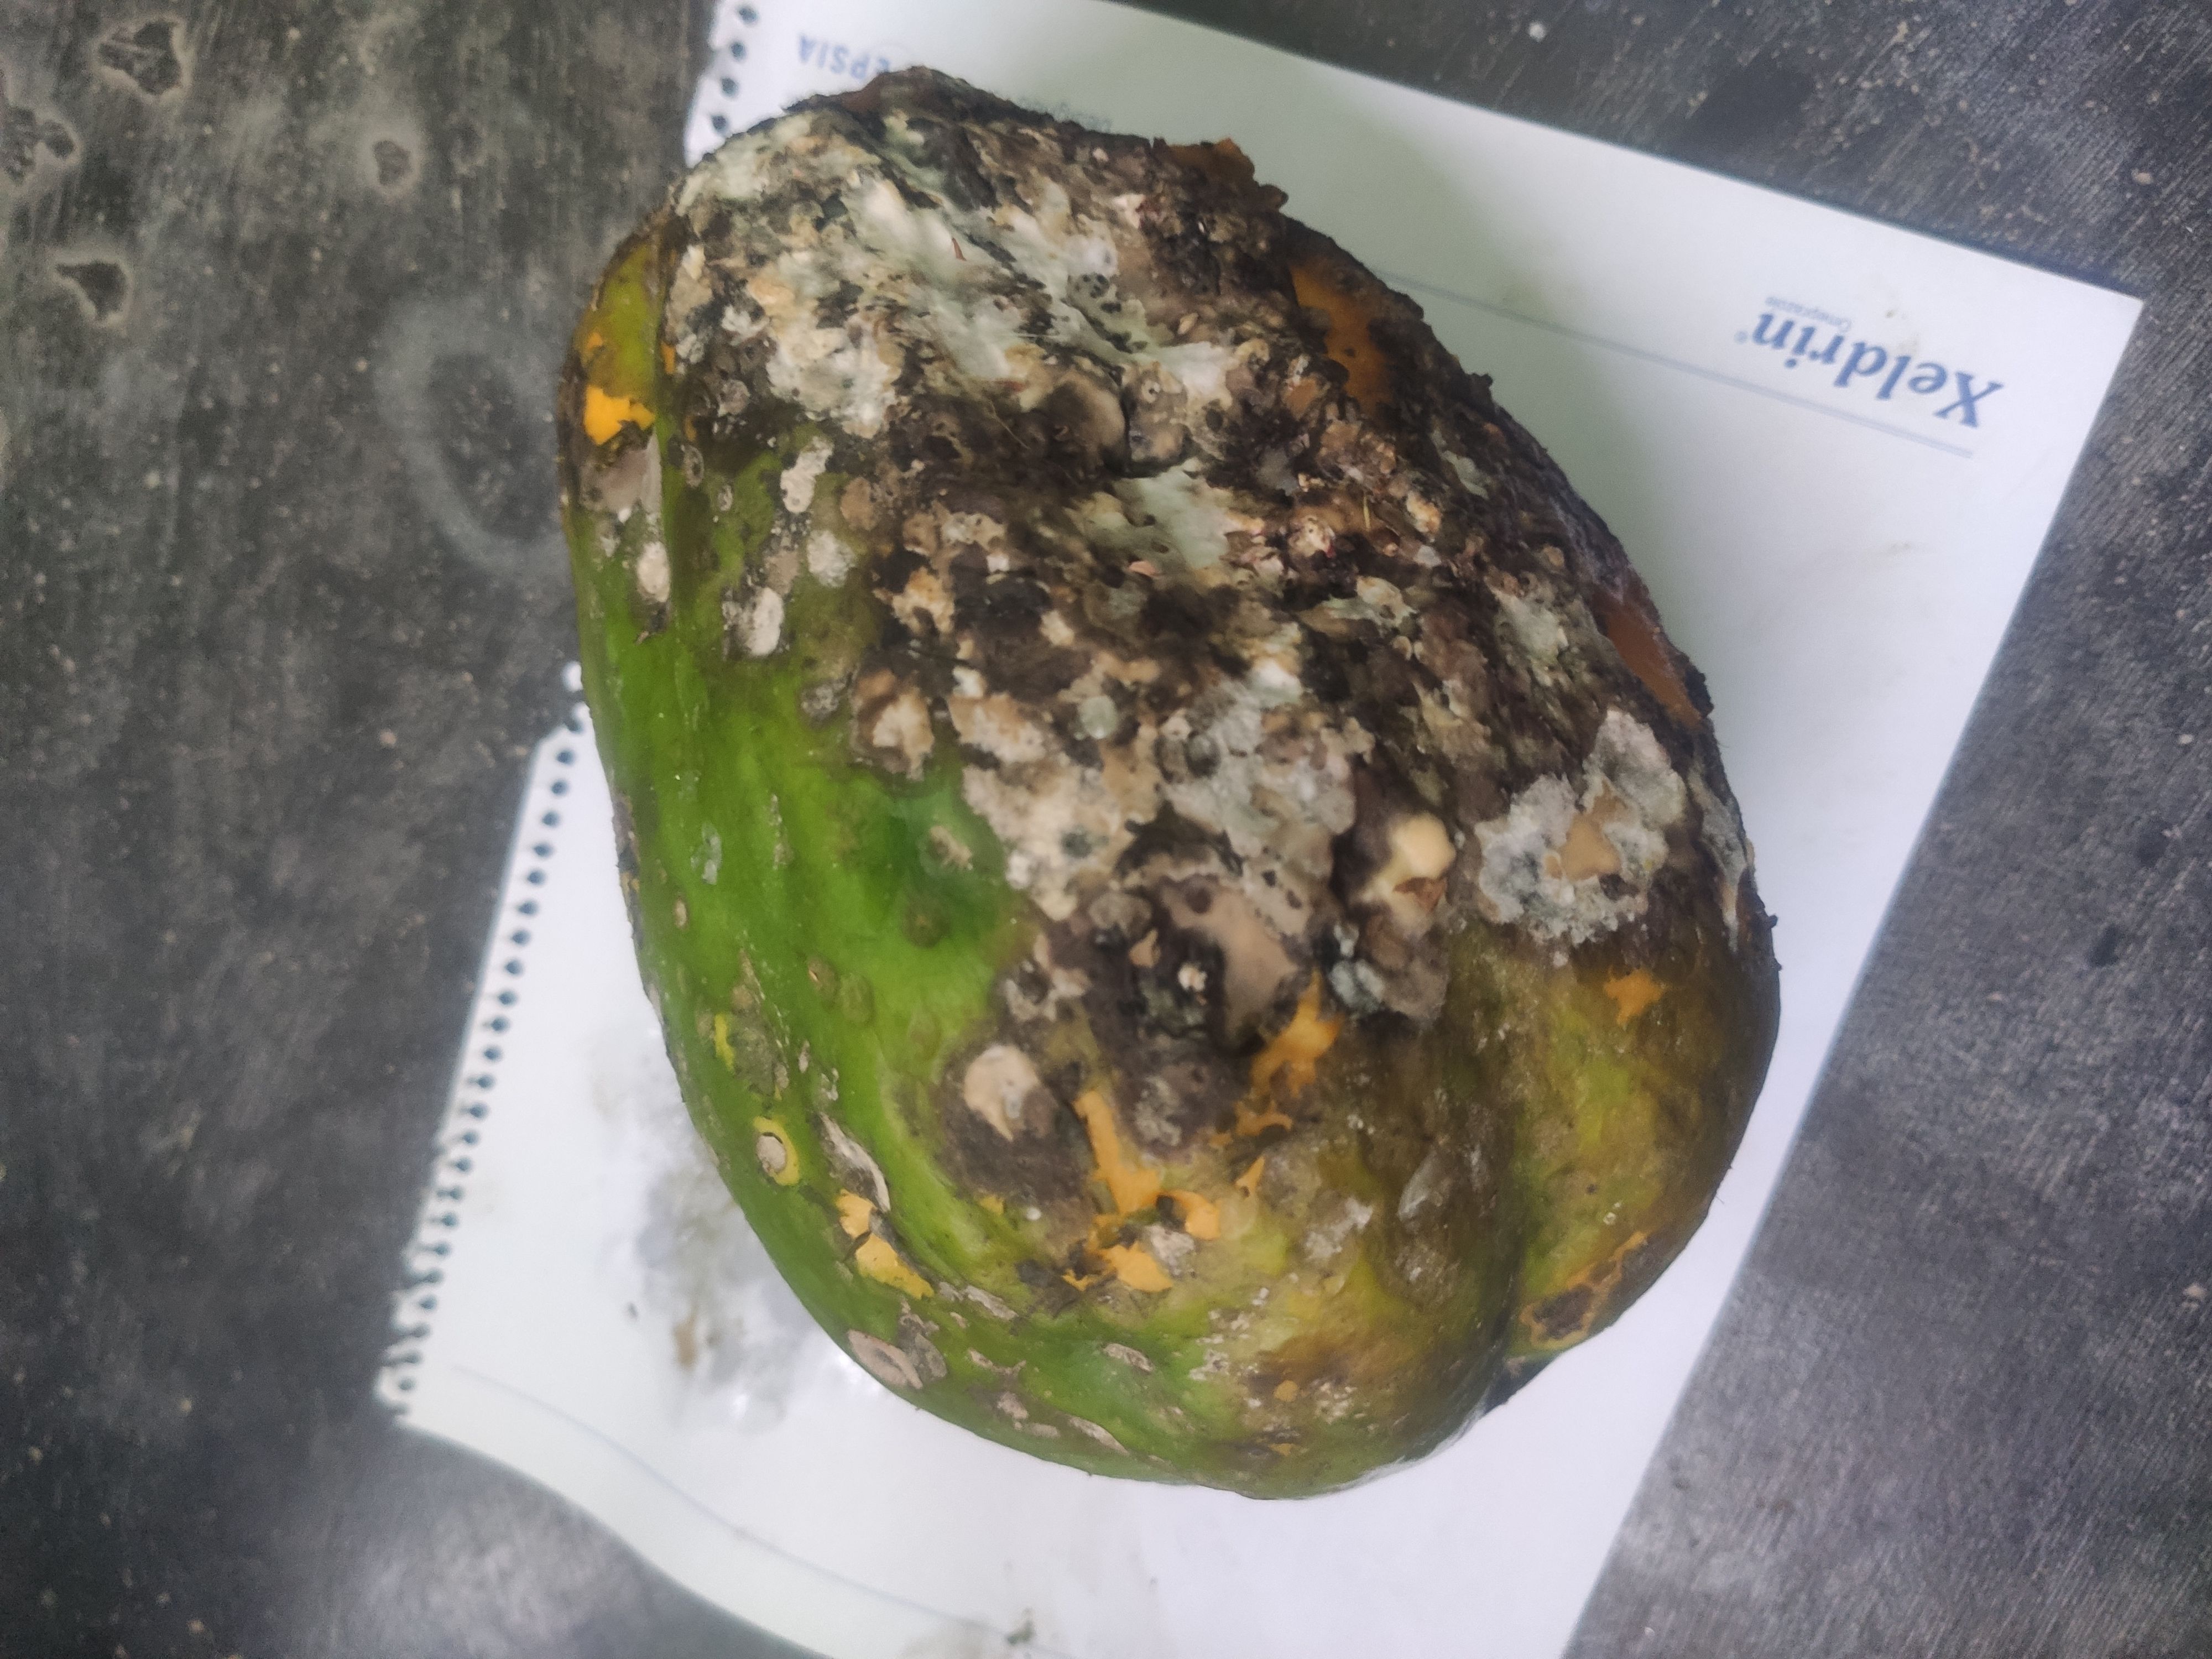
Fruit: papayas
Grade: 3rd-grade